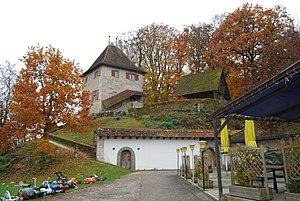
Kyburg-Buchegg est une localité et une ancienne commune suisse du canton de Soleure, située dans le district de Bucheggberg.
Buchegg est une commune suisse du canton de Soleure, située dans le district de Bucheggberg.